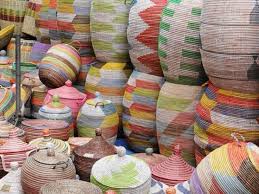
Maa ngi gis  ci nataal bi ay pañe yu am kubéer yu mag ak yu ndaw, yu am tamit ay wirgo yu wuute. Am "verte" bu ñorut, am weex, am xonq, am "verte" bu ñor, am "orange", am ñuul, am "bleu", am mboq.